Pre-construction services

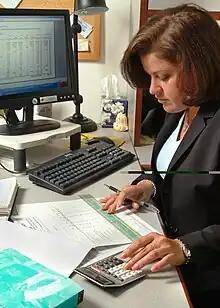
A person estimating

Pre-construction services cover a large range of jobs and activities that need to be completed before the start of a project. These services are to help lay out the foundation for the project, this helps the success of a construction project by making progress be as smooth at possible. Services may happen at different points depending on what type of project delivery method was used. These services are offered by project managers, engineers, contractors, and architects. Pre-construction services often cover the following: